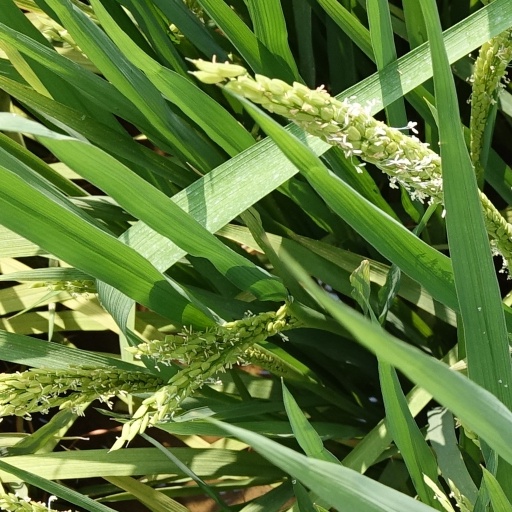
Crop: rice